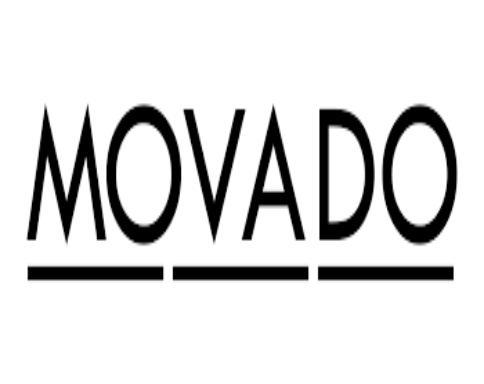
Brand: movado
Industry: Clothes